Pavitra Hrudayalu

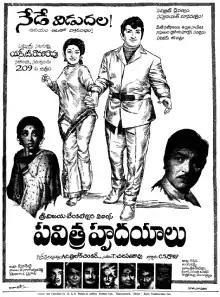
Theatrical release poster

Pavitra Hrudayalu is a 1971 Indian Telugu-language drama film directed by A. C. Tirulokchandar. It stars N. T. Rama Rao, Jamuna, Chandrakala and music composed by T. Chalapathi Rao. The film is produced by C. S. Raju under the Sri Vijaya Venkateswara Films banner.